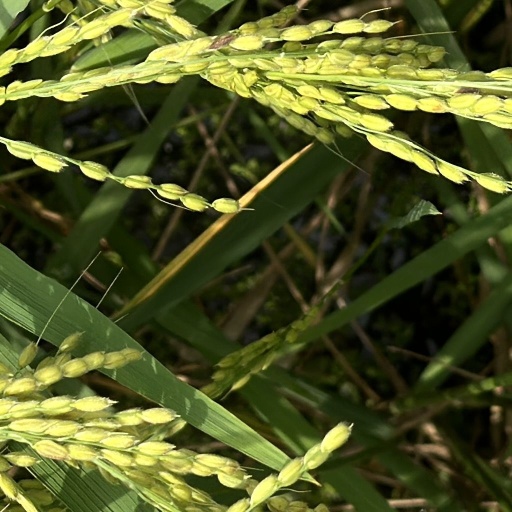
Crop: rice